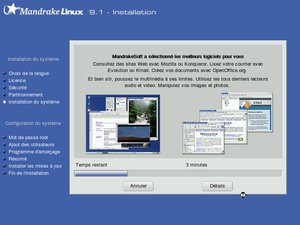
Mandrake Bamboo 9.1 est la 11ᵉ version de la distribution Mandriva Linux à être sortie, et est le prédécesseur de Mandrake Fivestar. À sa sortie en 2003, cette version possédait déjà un mode d'installation entièrement graphique qui, jusqu'à Mandriva Linux 2008 Spring, n'aura pas beaucoup évolué. La plupart des outils du Centre de Contrôle Mandriva étaient déjà présents.